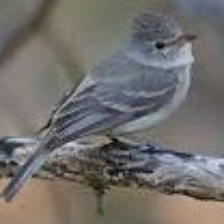
Species: NORTHERN BEARDLESS TYRANNULET
Scientific name: CAMPTOSTOMA IMBERBE